Power (2016 film)

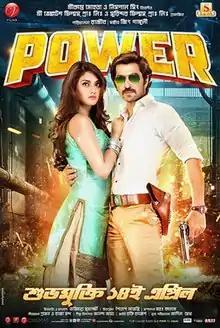
Power Movie Poster

Power is a 2016 Indian Bengali-language action thriller film directed by Rajiv Kumar Biswas. The film's soundtrack is composed by Jeet Gannguli. It features Jeet, Sayantika Banerjee and Nusrat Jahan in lead roles. It is a remake of the 2014 Telugu film "Power" starring Ravi Teja.